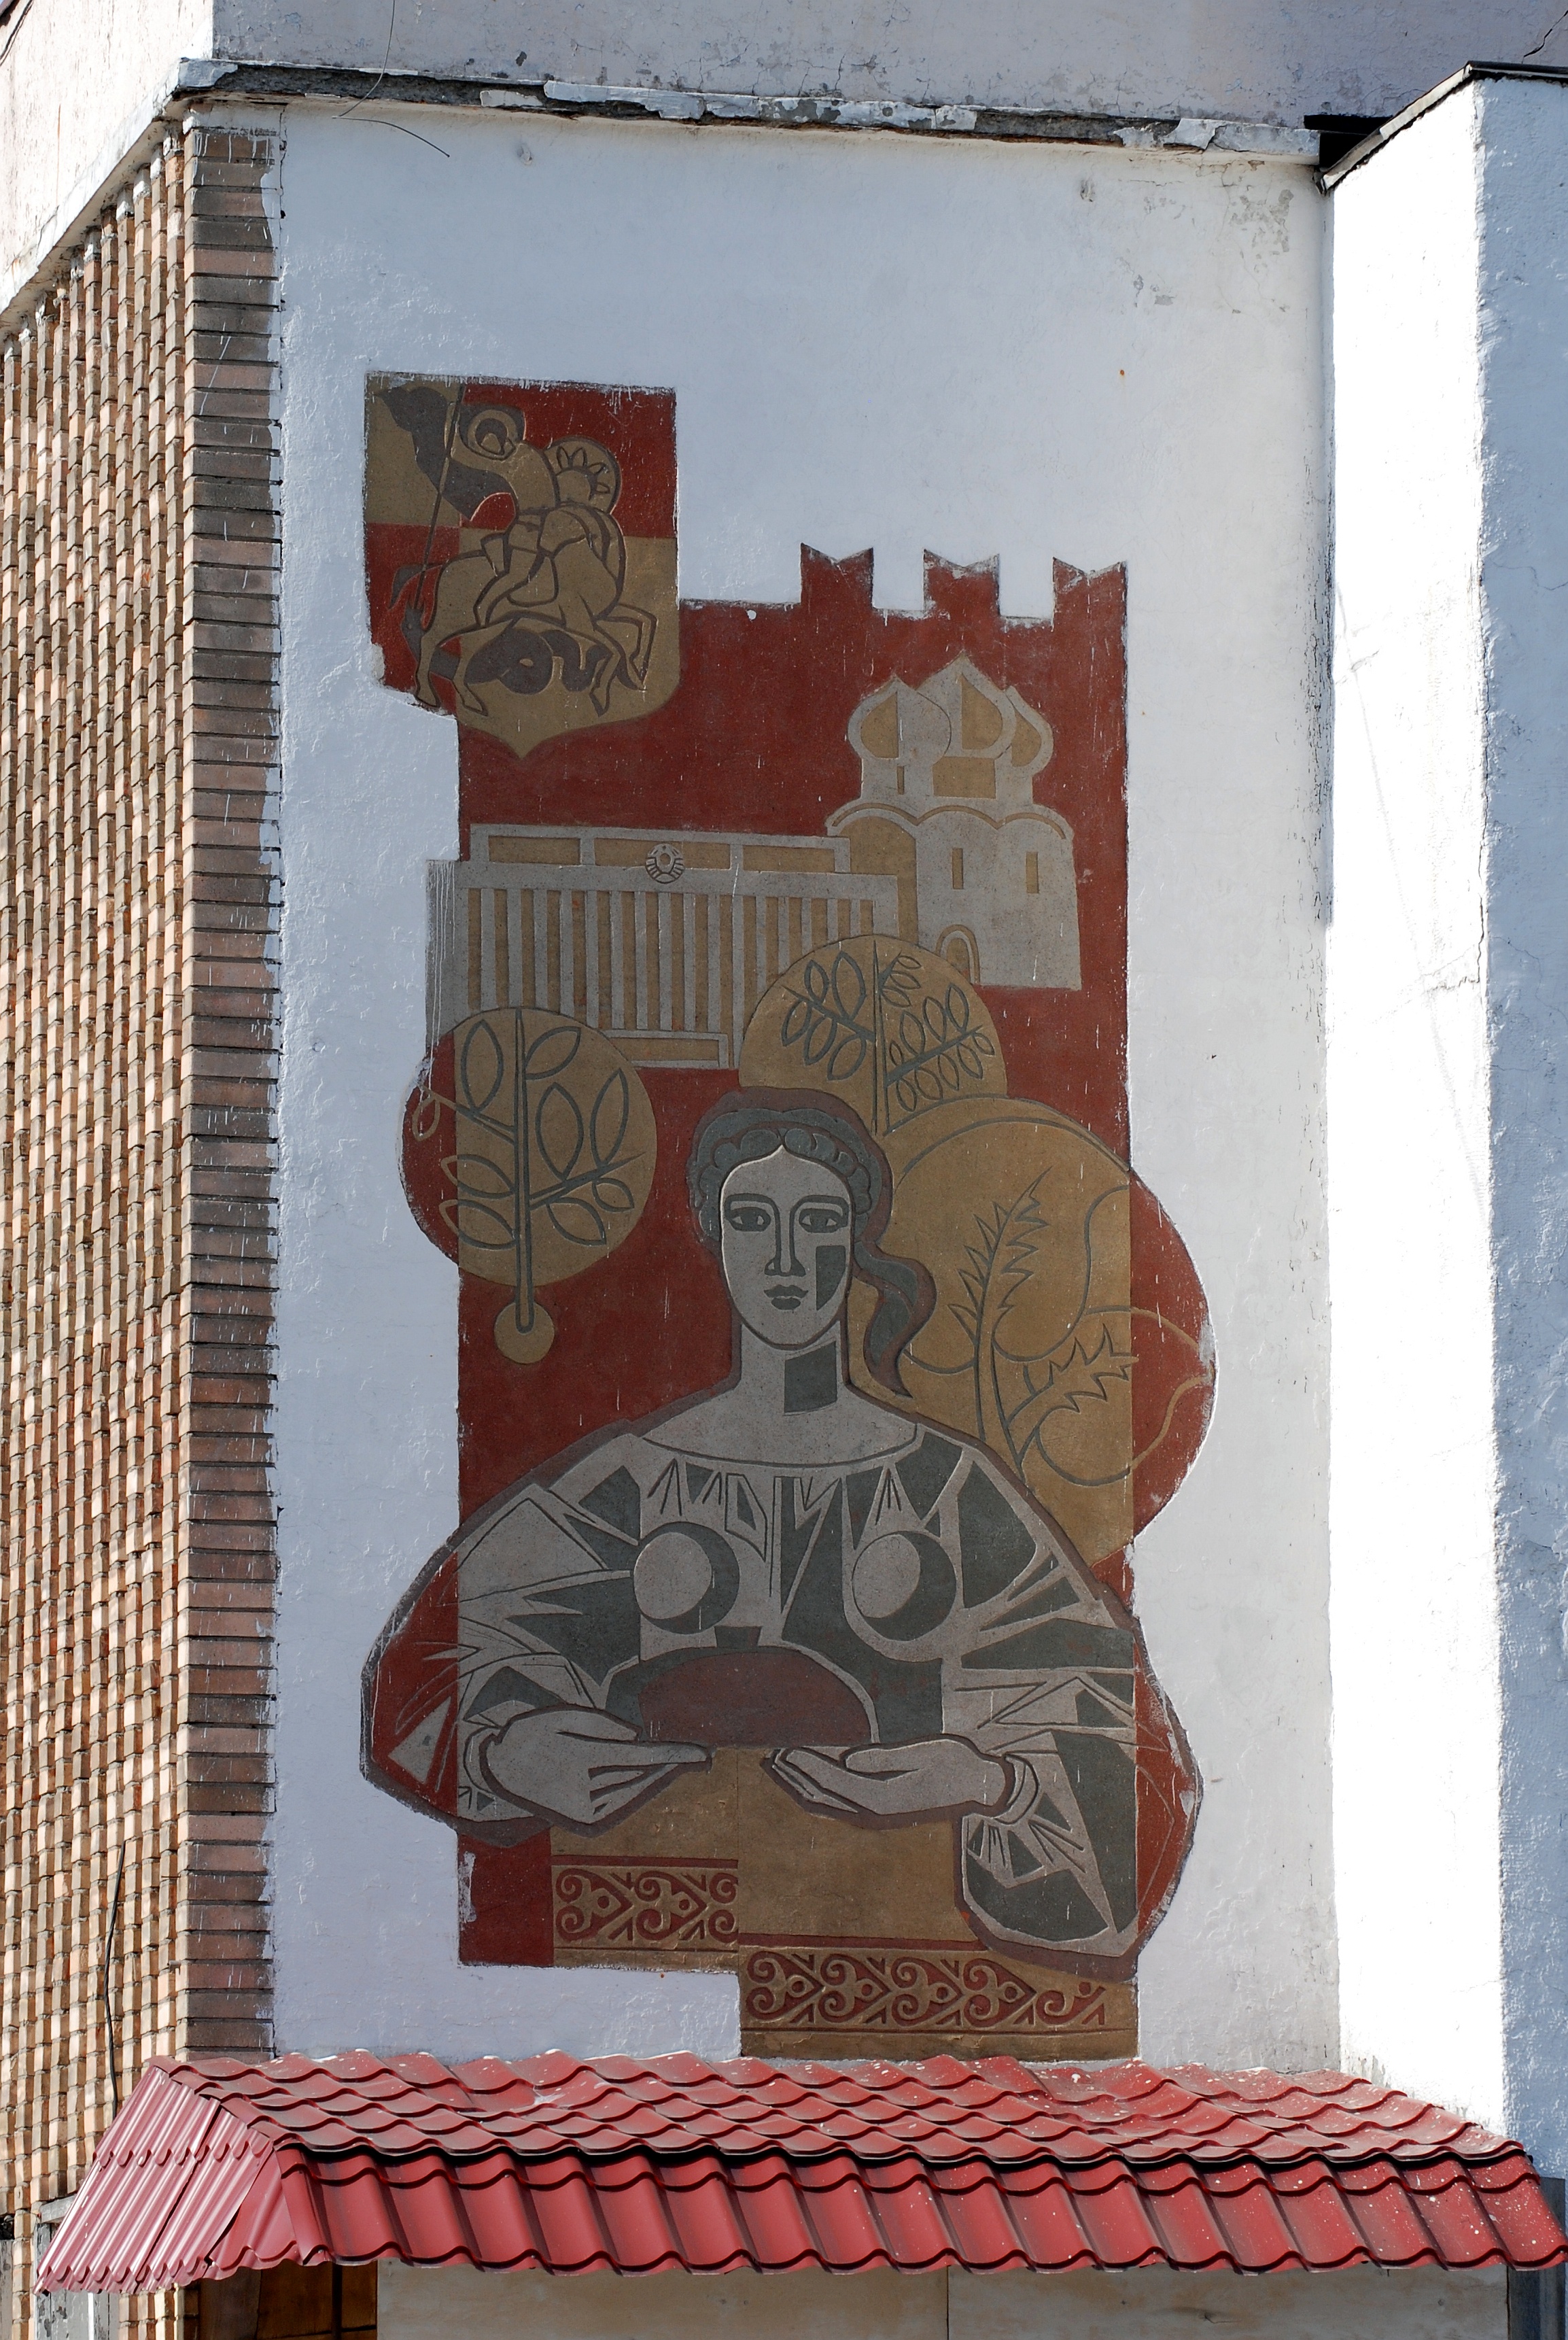
city, wall, europe, red, nikon, street art, art, temple, mural, moscow, nikkor, russia, d80, 70300mm, moskau, nikond80, moscou, 70300mmf4556gvr, vvc